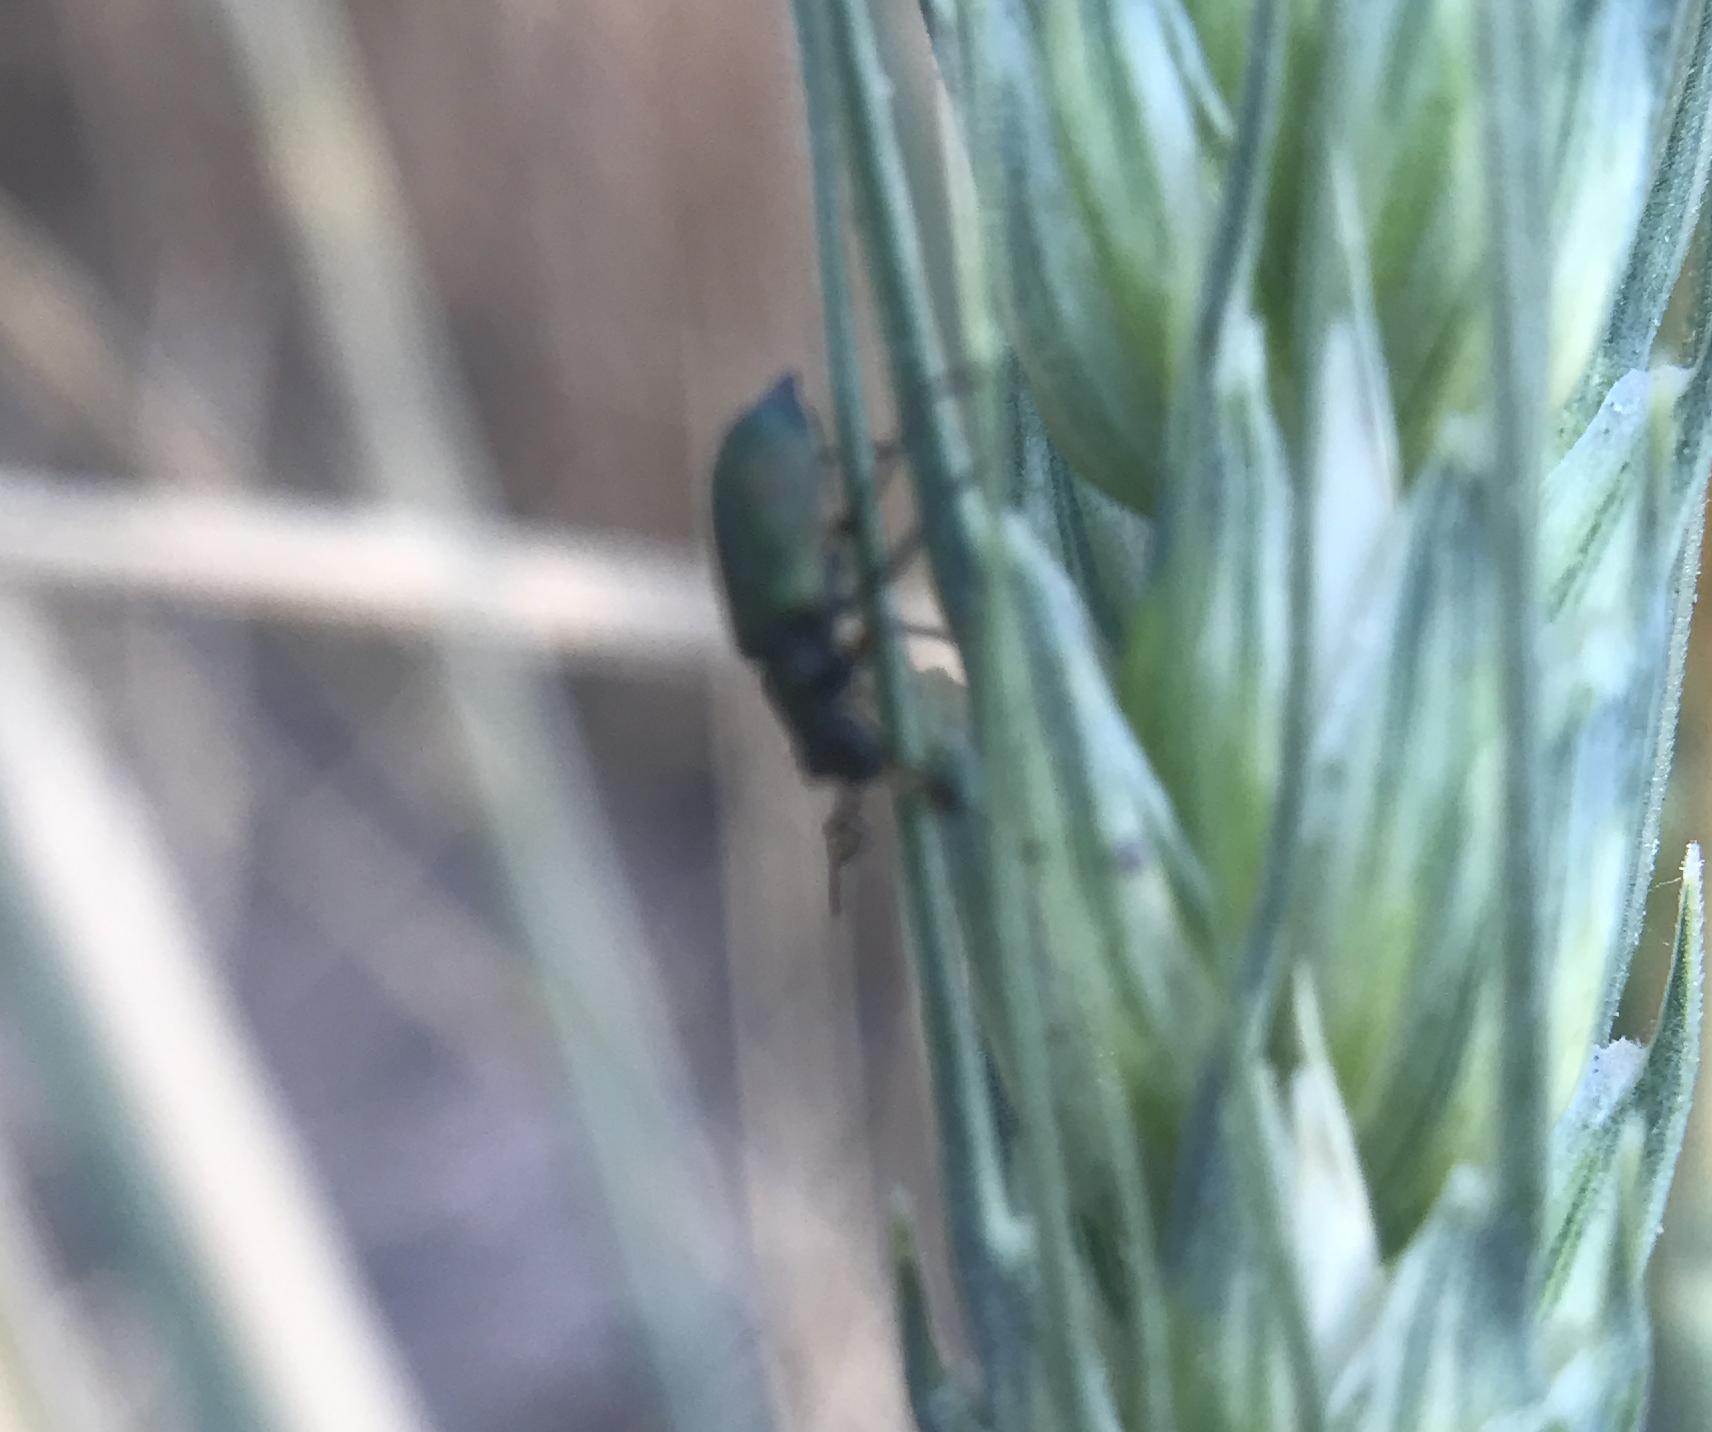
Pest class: predators